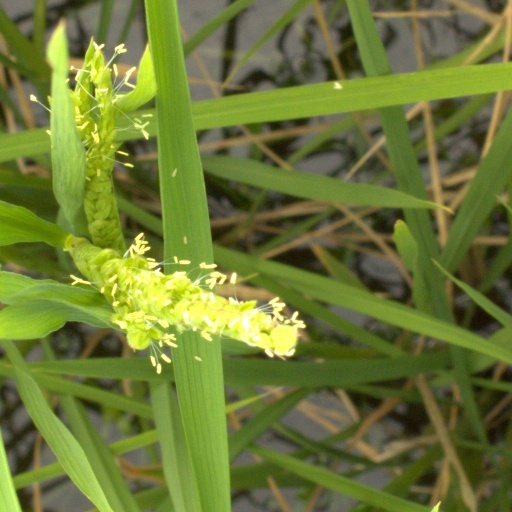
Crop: rice